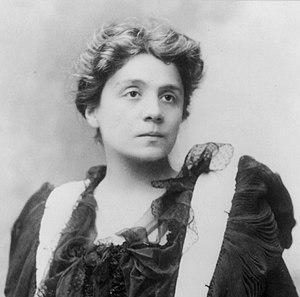
Eleonora Duse est une comédienne italienne née le 3 octobre 1858 à Vigevano et morte le 21 avril 1924 à Pittsburgh. Elle est considérée comme l'une des plus grandes comédiennes de son temps. Rivale de Sarah Bernhardt, elle lui voua cependant une admiration profonde.